Knox Presbyterian Church (Ottawa)

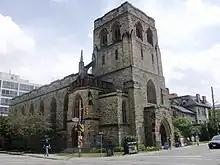
Knox Presbyterian at Lisgar Street, Ottawa

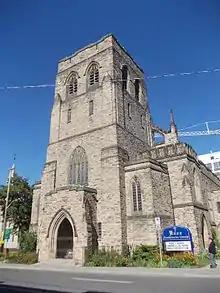
Knox Presbyterian Church in Ottawa

Knox Presbyterian Church is a Presbyterian Church in Ottawa, Ontario, Canada. It is named after John Knox, a founder of Presbyterianism in Scotland.